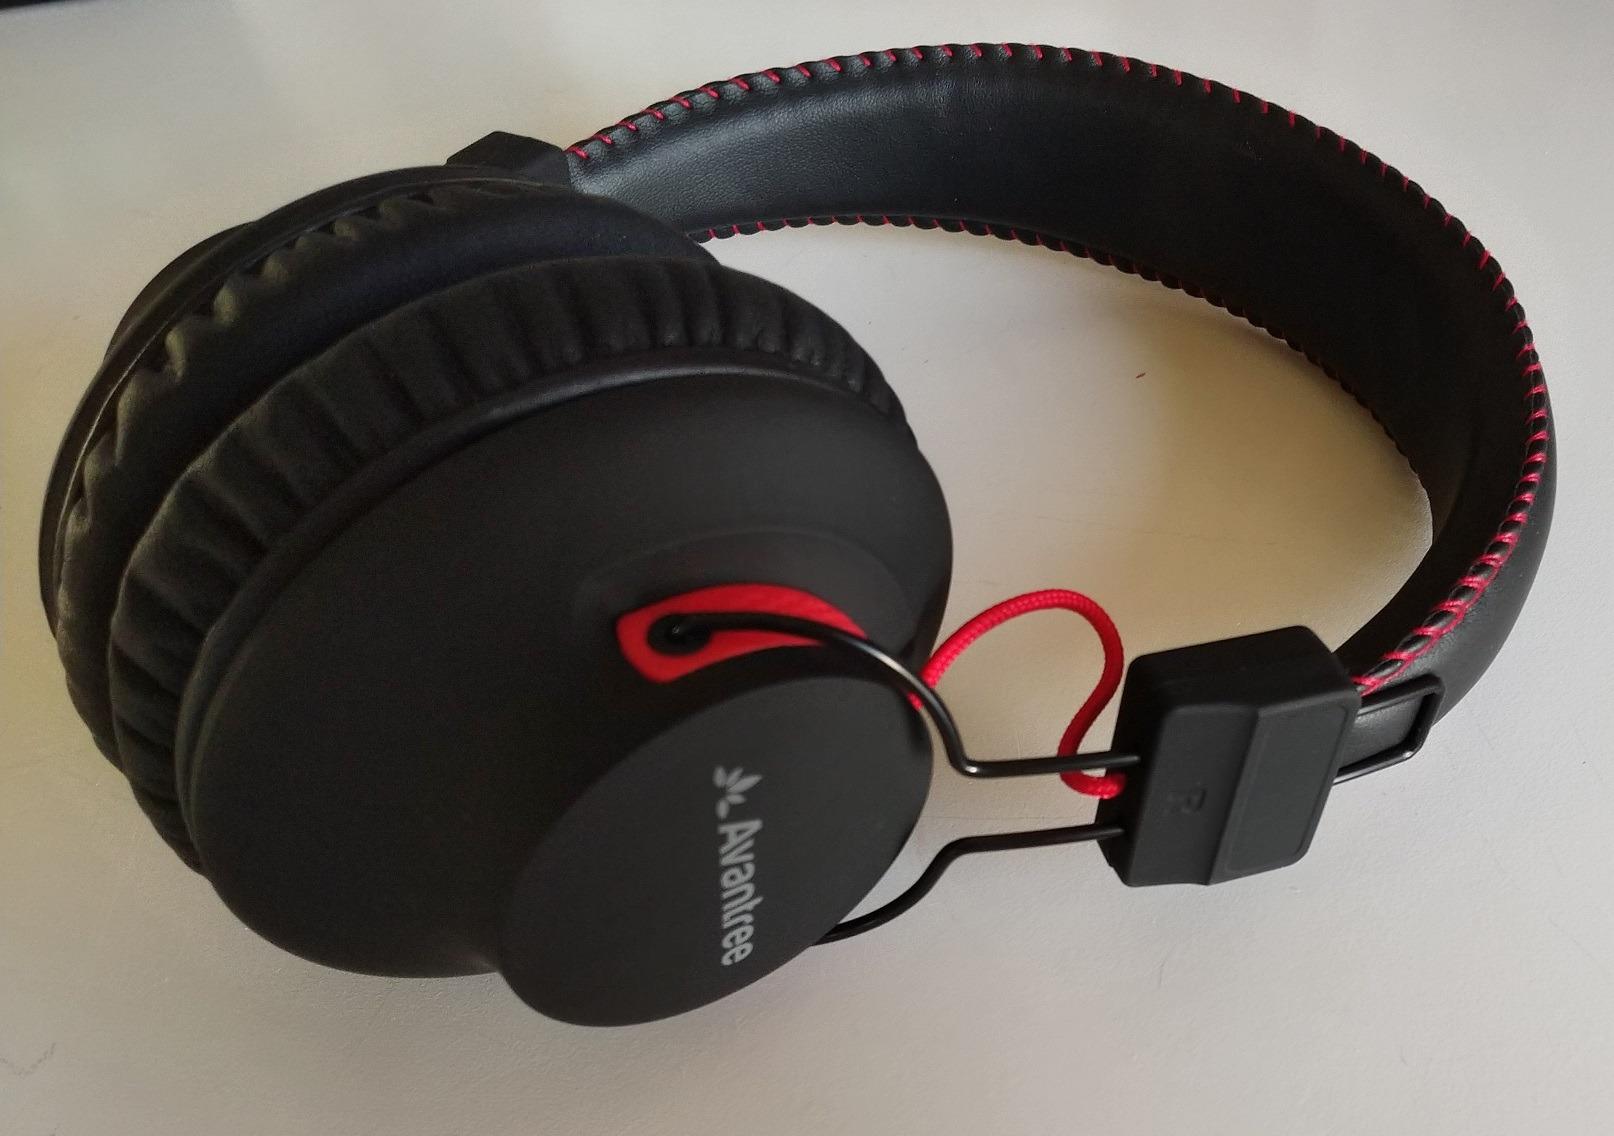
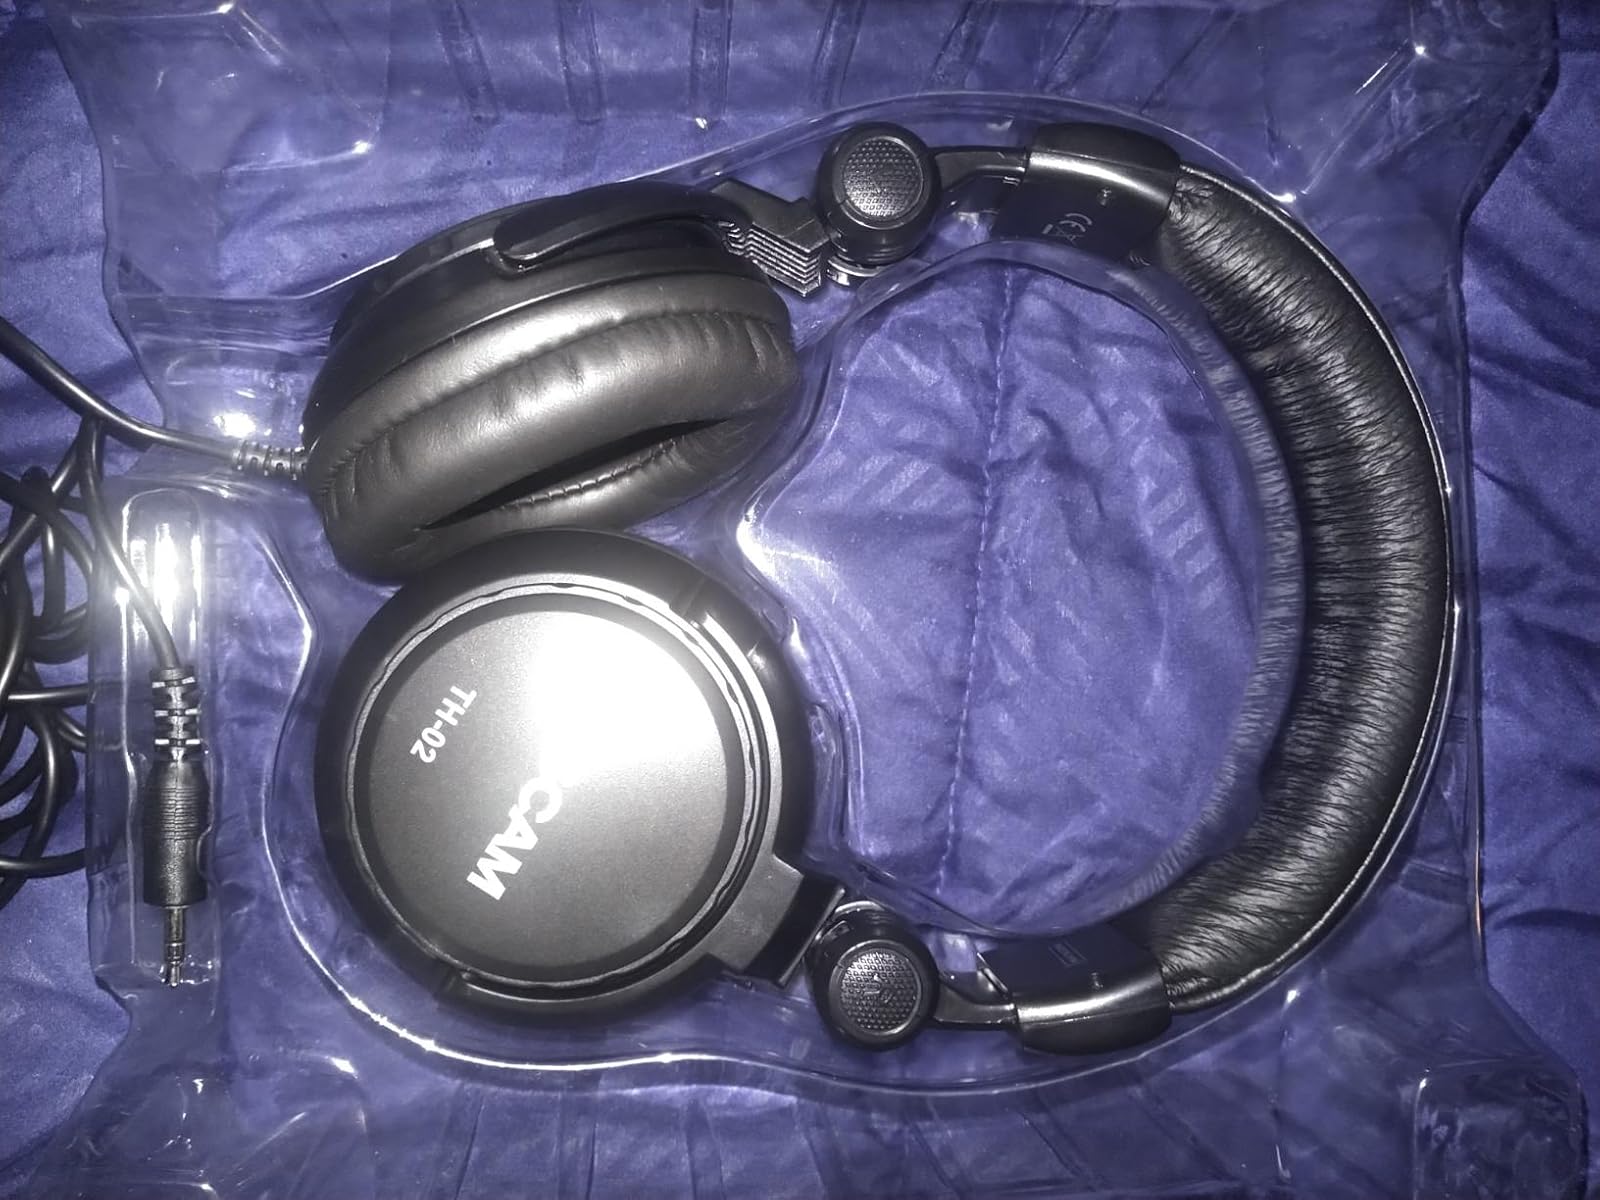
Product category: headphones
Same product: no